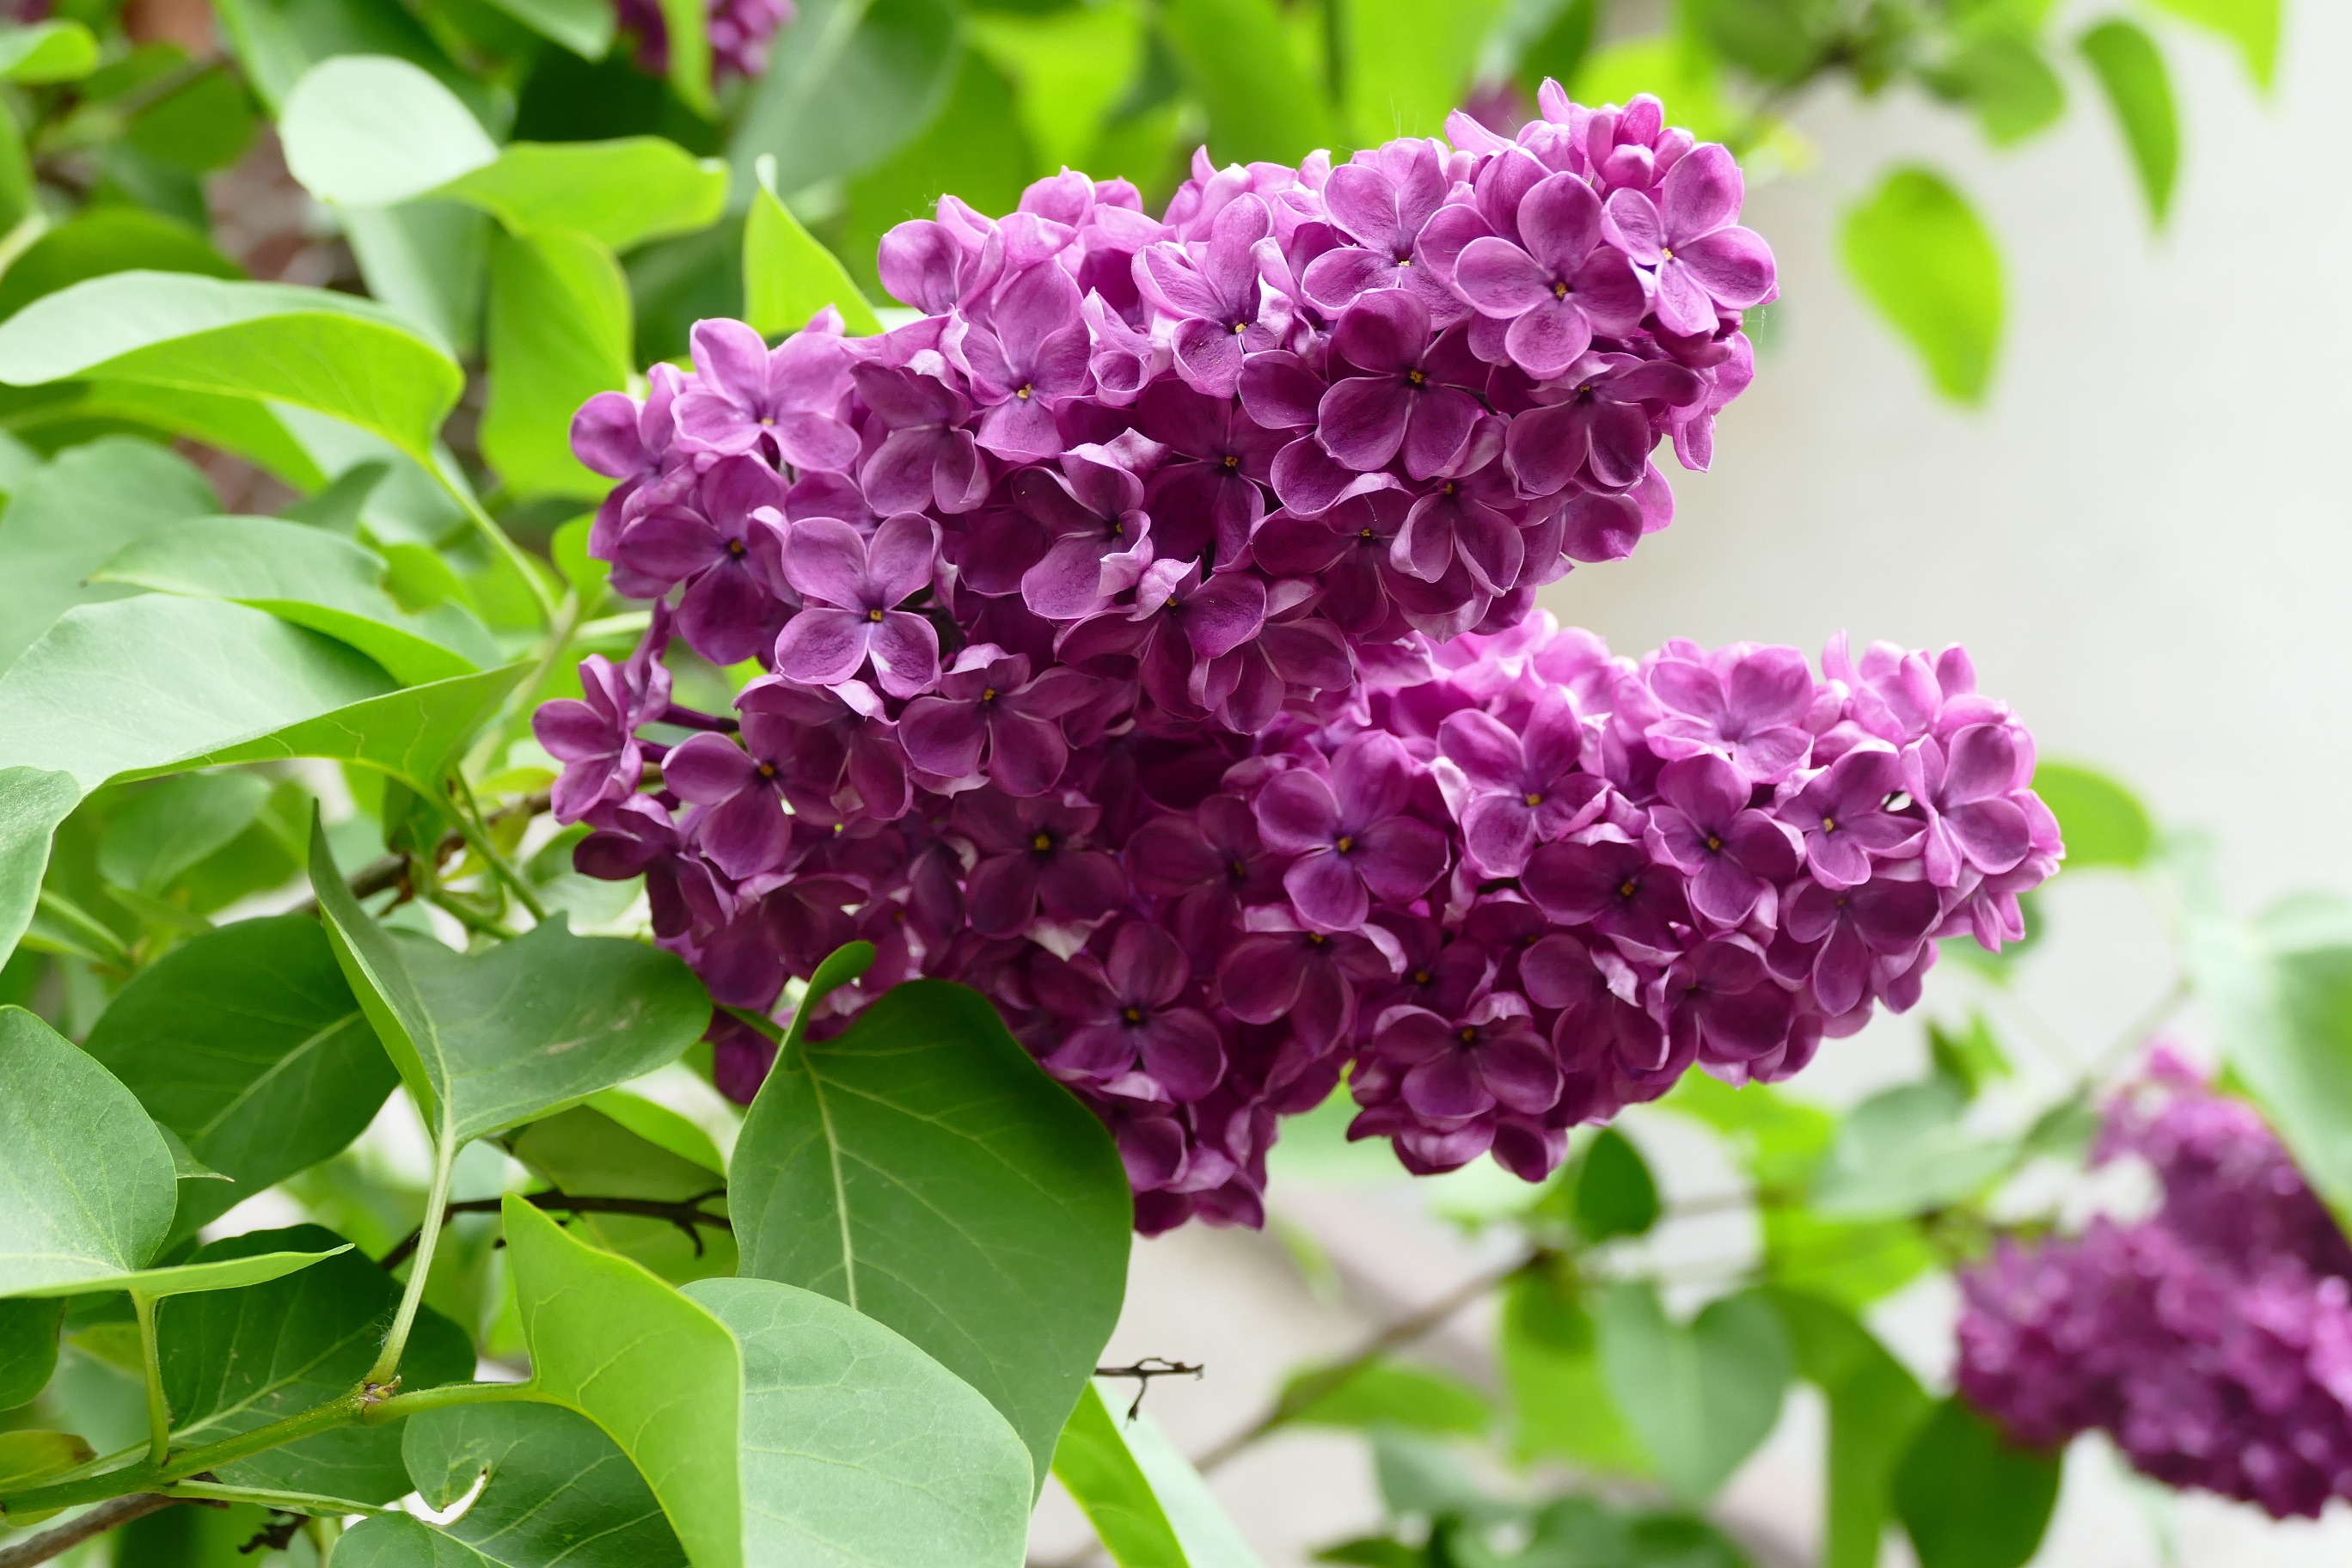
branch, plant, flower, purple, bush, spring, garden, flowers, shrub, violet, lilac, ornamental shrub, flowering plant, annual plant